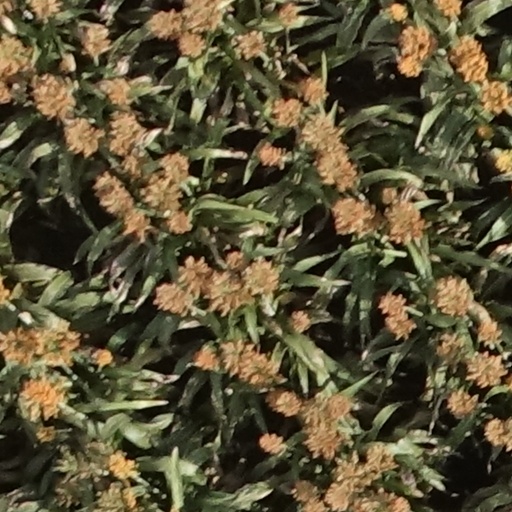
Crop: sorghum